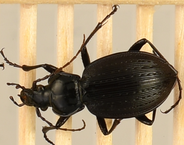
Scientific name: Carabus goryi
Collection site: Mountain Lake Biological Station NEON (MLBS), plot MLBS_011